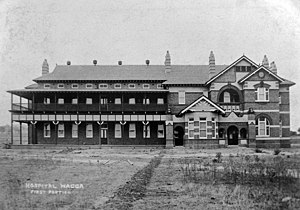
Wagga Wagga
Wagga Wagga Distriktshospital, ca. 1910
Wagga Wagga, er en by i Australien beliggende i staten New South Wales langs Murrumbidgee-floden. Med byens 46.735 indbyggere er det statens største og landets 5. største indlandsby.